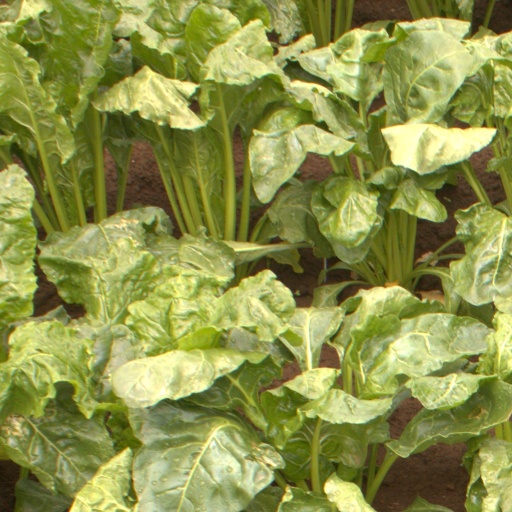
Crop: sugar beet